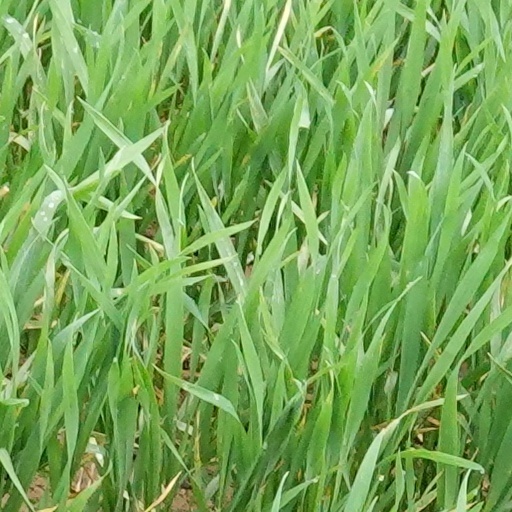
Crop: wheat